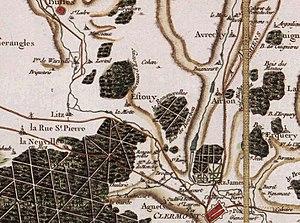
Etouy, carte de cassini
Étouy est une commune française située dans le département de l'Oise, en région Hauts-de-France. Ses habitants sont appelés les Étouysiens et les Étouysiennes.